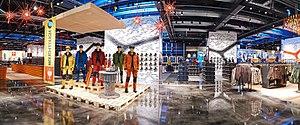
Engelbert Strauss GmbH & Co. KG, dont le siège est situé à Biebergemünd près de Francfort-sur-le-Main, est un fabricant, une entreprise de vente par correspondance et de commerce de détail de vêtements professionnels, de chaussures de travail et d'équipements de protection individuelle allemand.